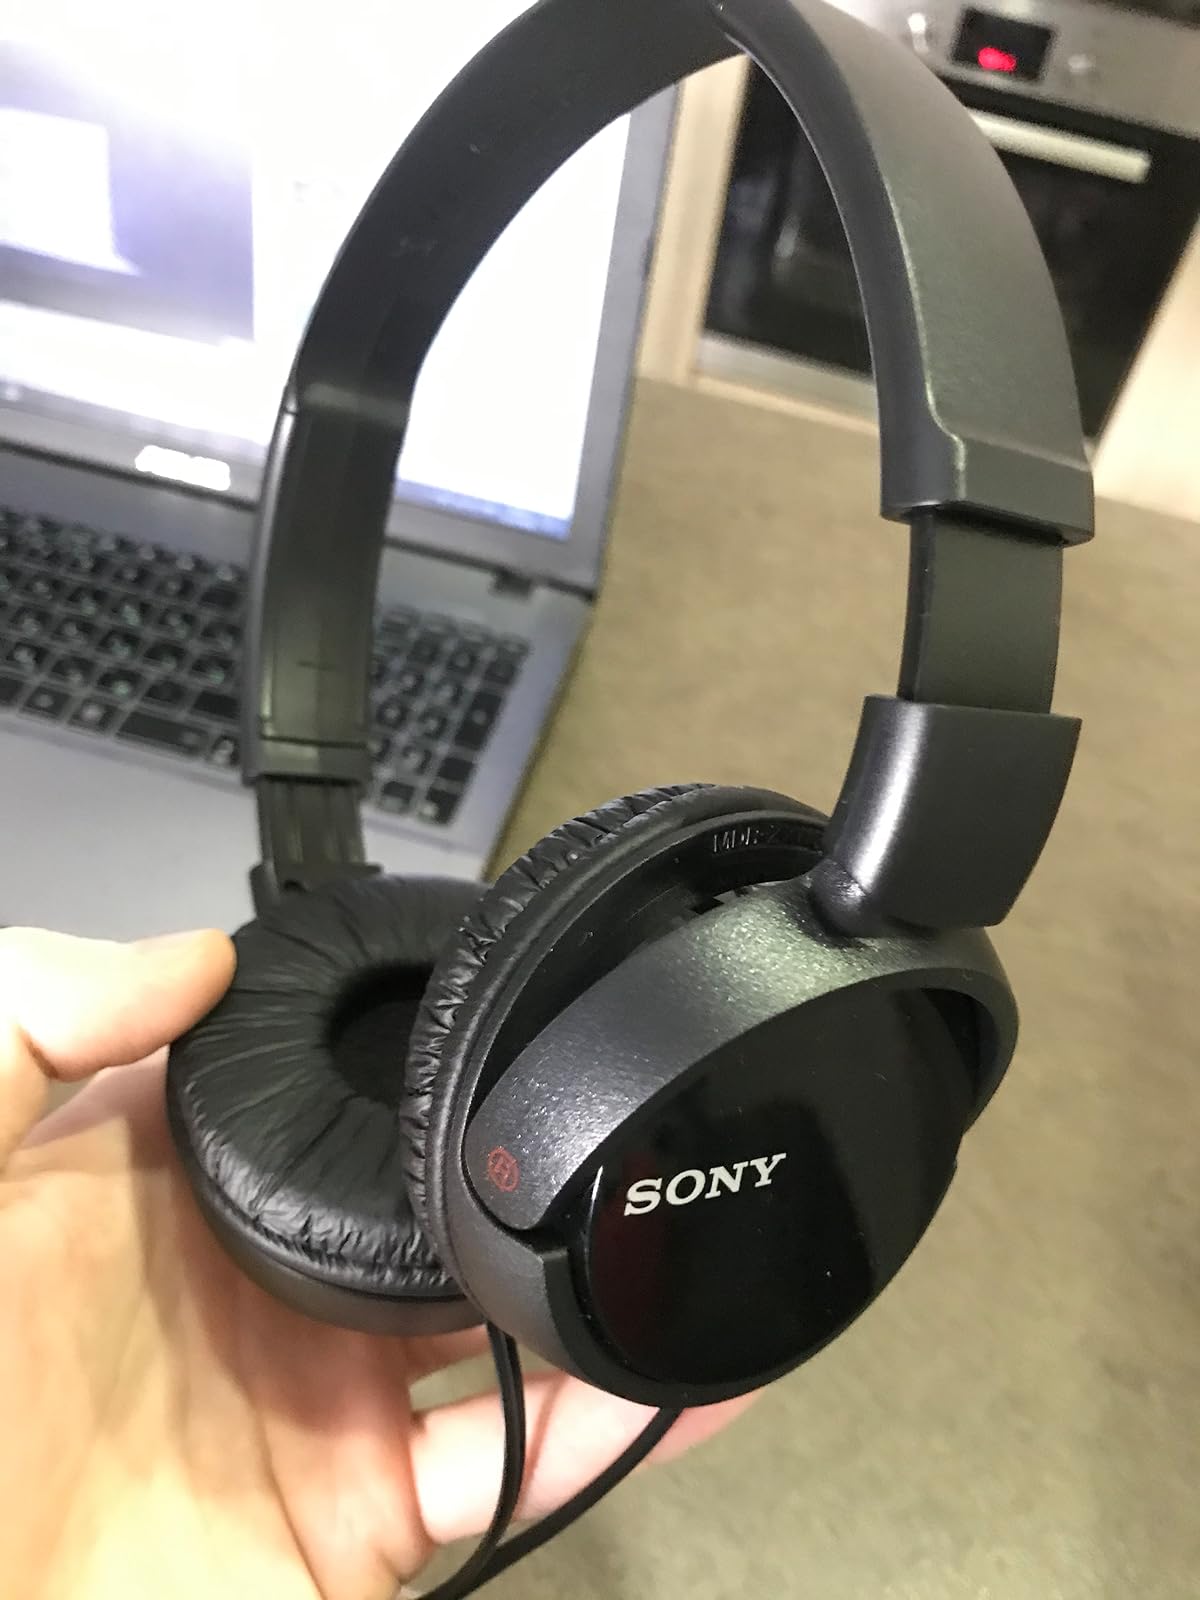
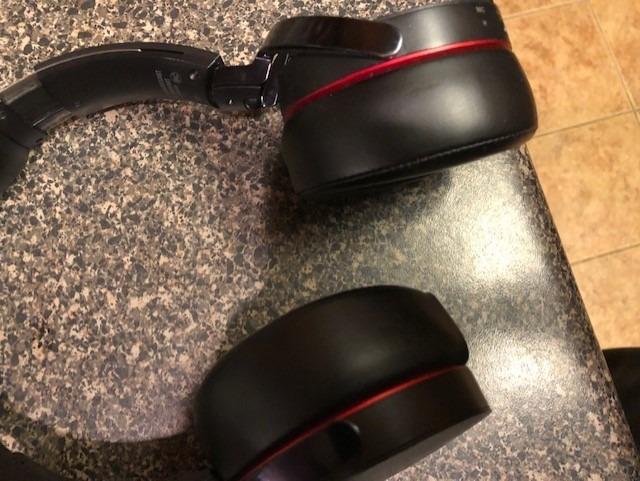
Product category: headphones
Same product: no